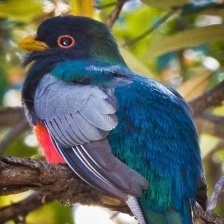
Species: ELEGANT TROGON
Scientific name: TROGON ELEGANS